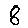
Label: 8